Edith Frank

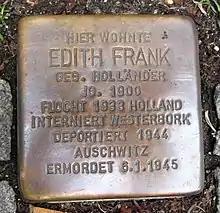
A Stolperstein for Frank at the Pastorplatz in Aachen, Germany

In 1940, Nazi Germany invaded the Netherlands and began their persecution of the country's Jews. Edith's children were removed from their schools, and her husband Otto Frank was forced by the Germans to give up his companies Opekta and Pectacon. Otto made his businesses look "Aryan" by transferring control to his Dutch colleagues Johannes Kleiman and Victor Kugler, who helped the family when they went into hiding at the company premises on 6 July 1942.